Mirian III

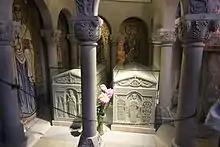
The burials of King Mirian and Queen Nana at Samtavro church in Mtskheta

Mirian's conversion to Christianity and adaptation of Iberia's state religion is accepted by scholars to have occurred either in 319 or 326, thus, making Georgia the second kingdom after Armenia to have declared Christianity as a state religion. A legend has it that when Mirian, staunchly pagan, was hunting in the woods near his capital Mtskheta, darkness fell upon the land and the king was totally blinded. The light did not resume until Mirian prayed to "Nino's God" for aid. Upon his arrival he summoned Nino to an audience and converted to Christianity soon after. According to tradition, Mirian's second wife, Nana, preceded her husband in conversion.